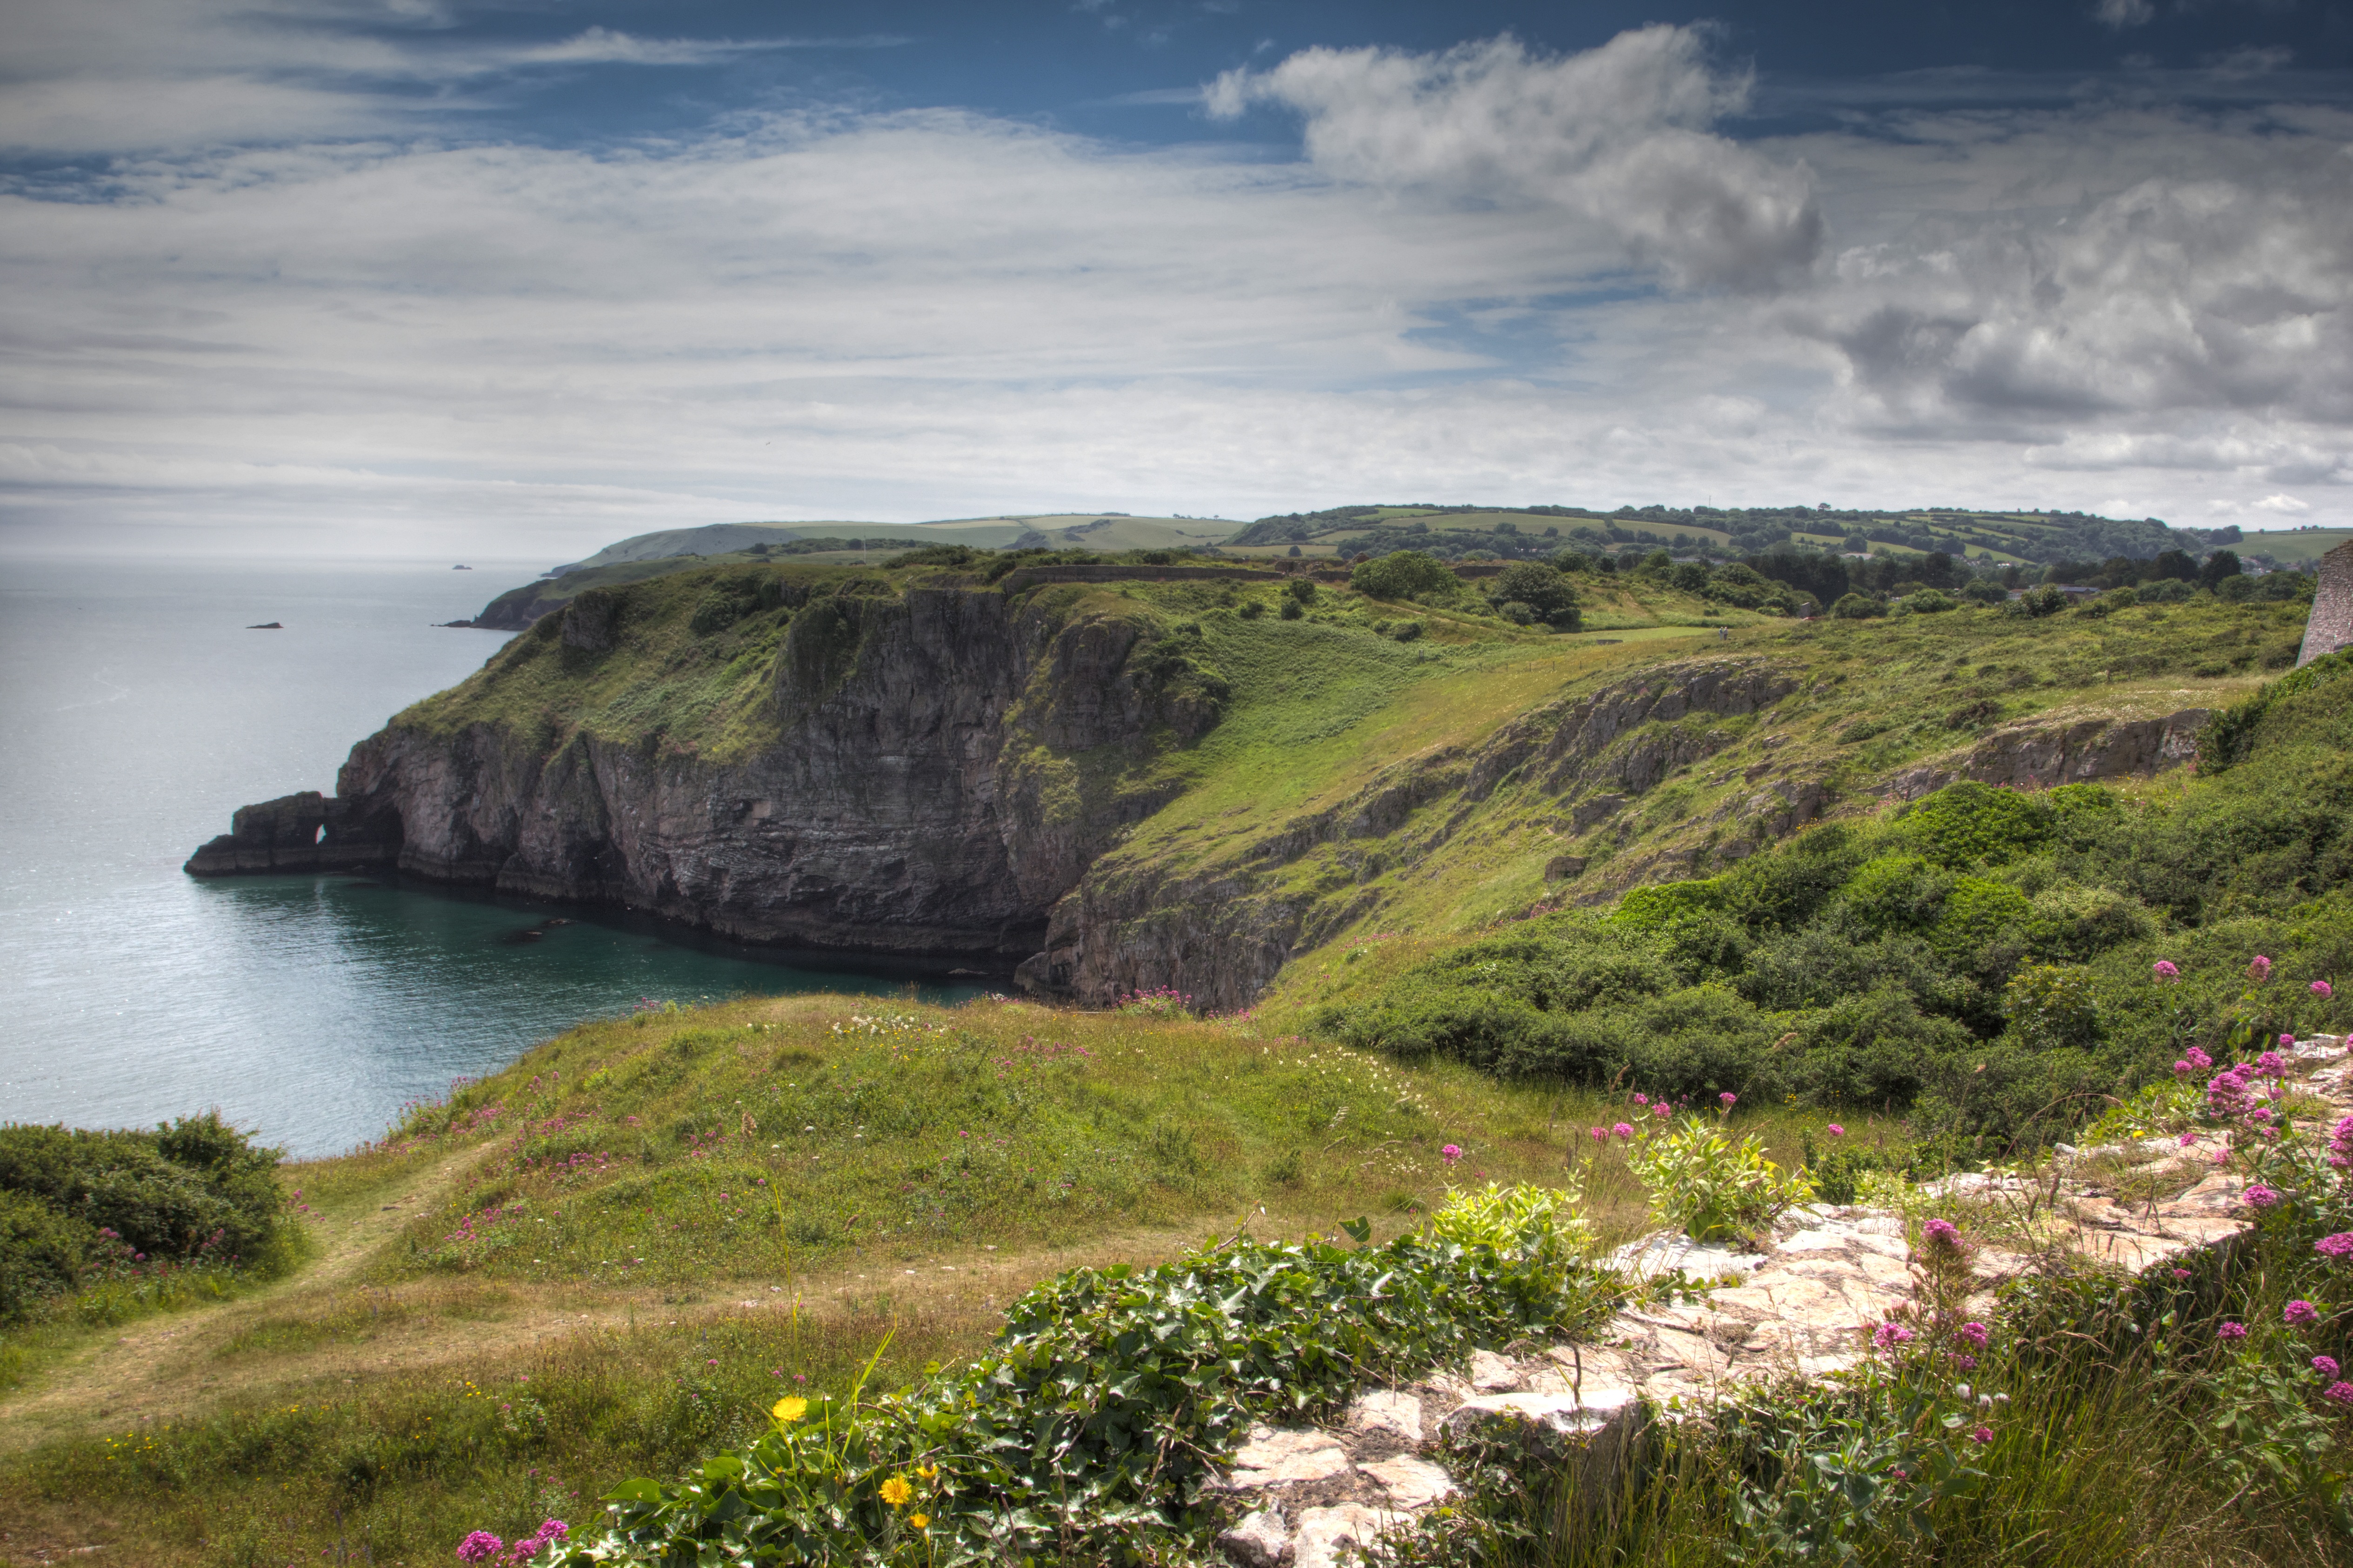
landscape, sea, coast, nature, outdoor, rock, ocean, mountain, cloud, hill, shore, coastline, cliff, seaside, cove, seascape, scenery, bay, highland, terrain, geology, cliffs, plateau, loch, devon, cape, berryhead, landform, geographical feature, brixham